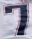
Number: 7